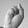
ASL letter: S